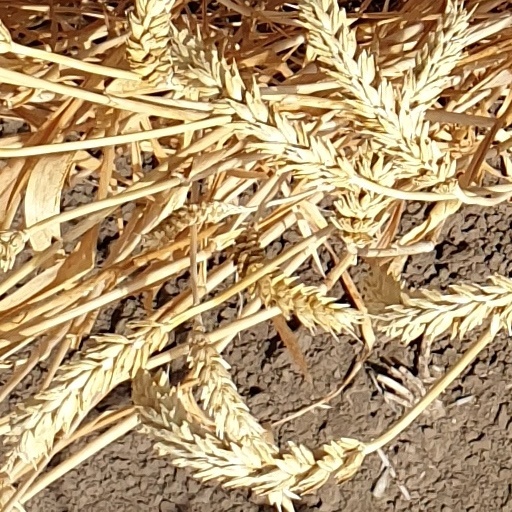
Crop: wheat